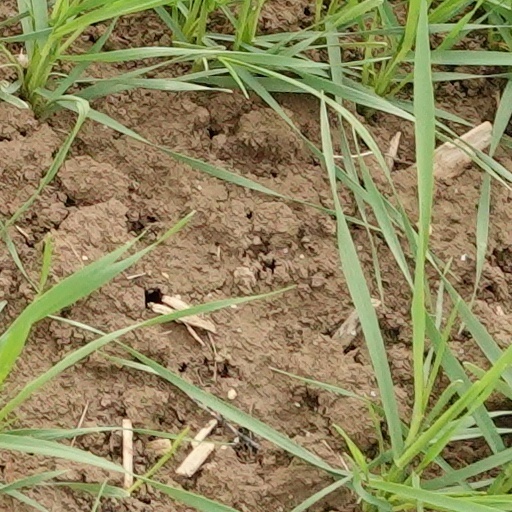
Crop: wheat